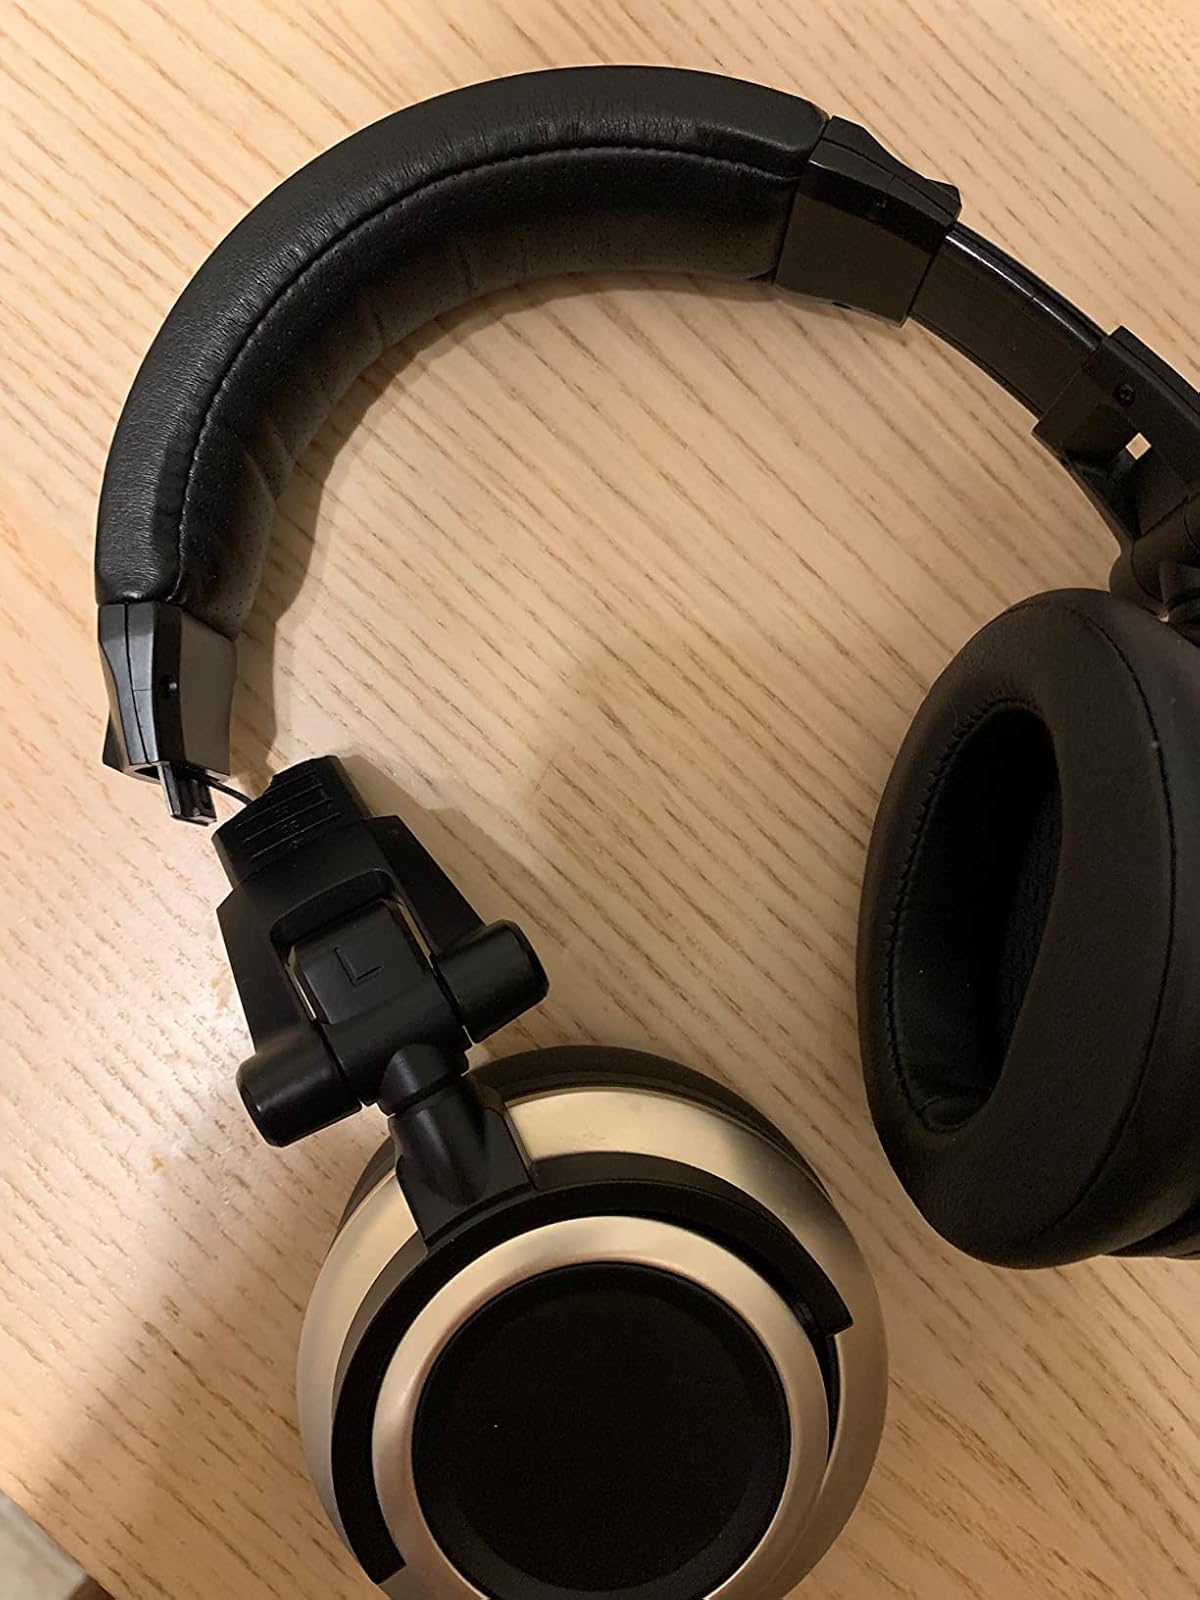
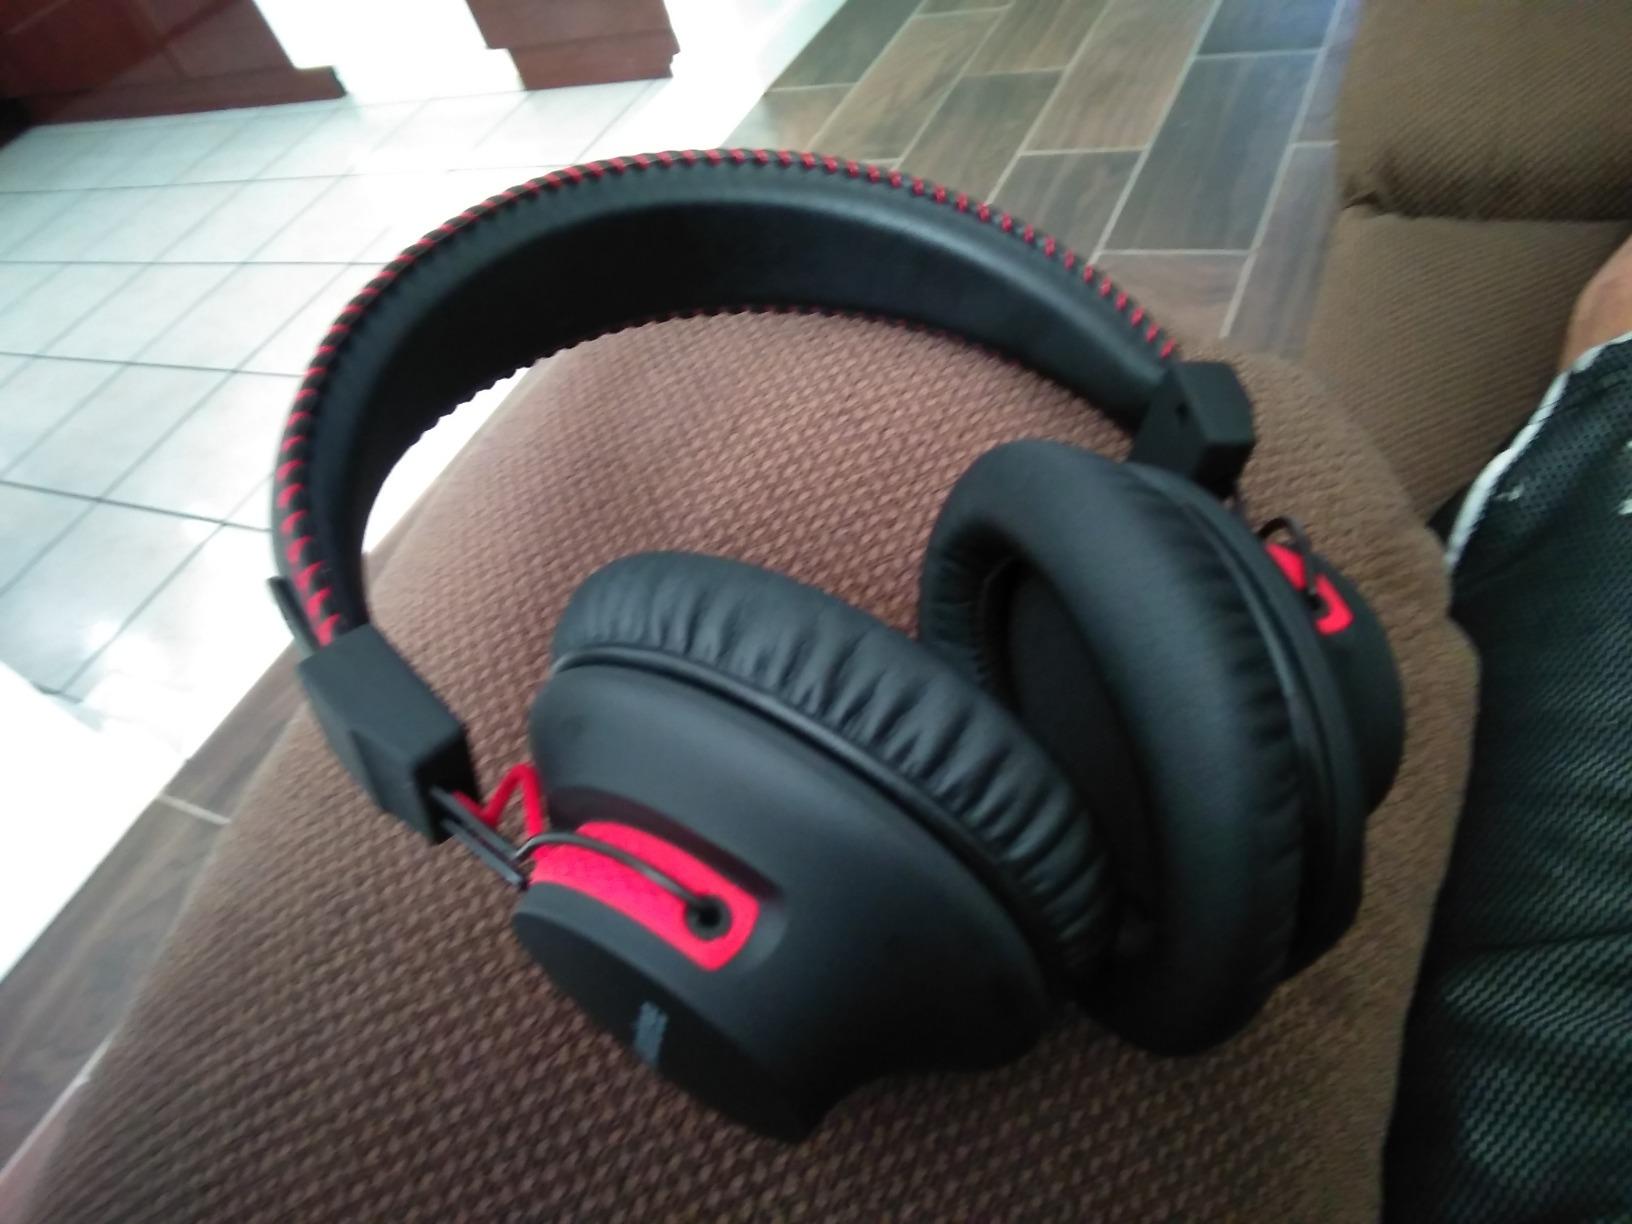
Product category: headphones
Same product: no